Tag editor

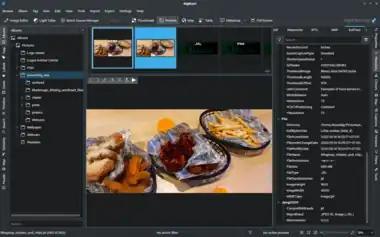
DigiKam, an image tag editor

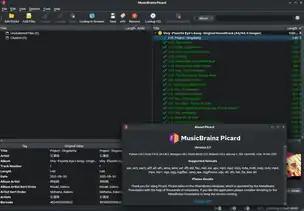
MusicBrainz Picard, a tag editor

A tag editor is an app that can add, edit, or remove embedded metadata on multimedia file formats. Content creators, such as musicians, photographers, podcasters, and video producers, may need to properly label and manage their creations, adding such details as title, creator, date of creation, and copyright notice.